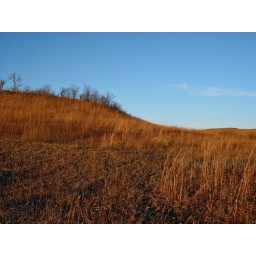
The curve of the hills against the clear sky is evocative of the reclining female form.